Polifemo (opera)

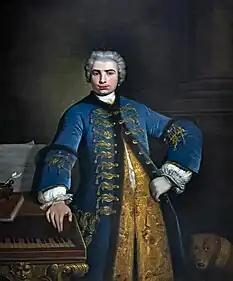
1734 portrait of Farinelli by Bartolomeo Nazari in the Royal College of Music London

The chorus sings of two goddesses ("Vien bell'Aurora"). Galatea and Calipso lament that they have fallen in love with mortals ("Vo presagendo"). As the chorus praises love ("Febo tu ancora") Calipso leaves.